XCOR Lynx

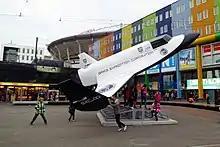
Mockup of Lynx spaceplane

The XCOR Lynx was a proposed suborbital horizontal-takeoff, horizontal-landing (HTHL),